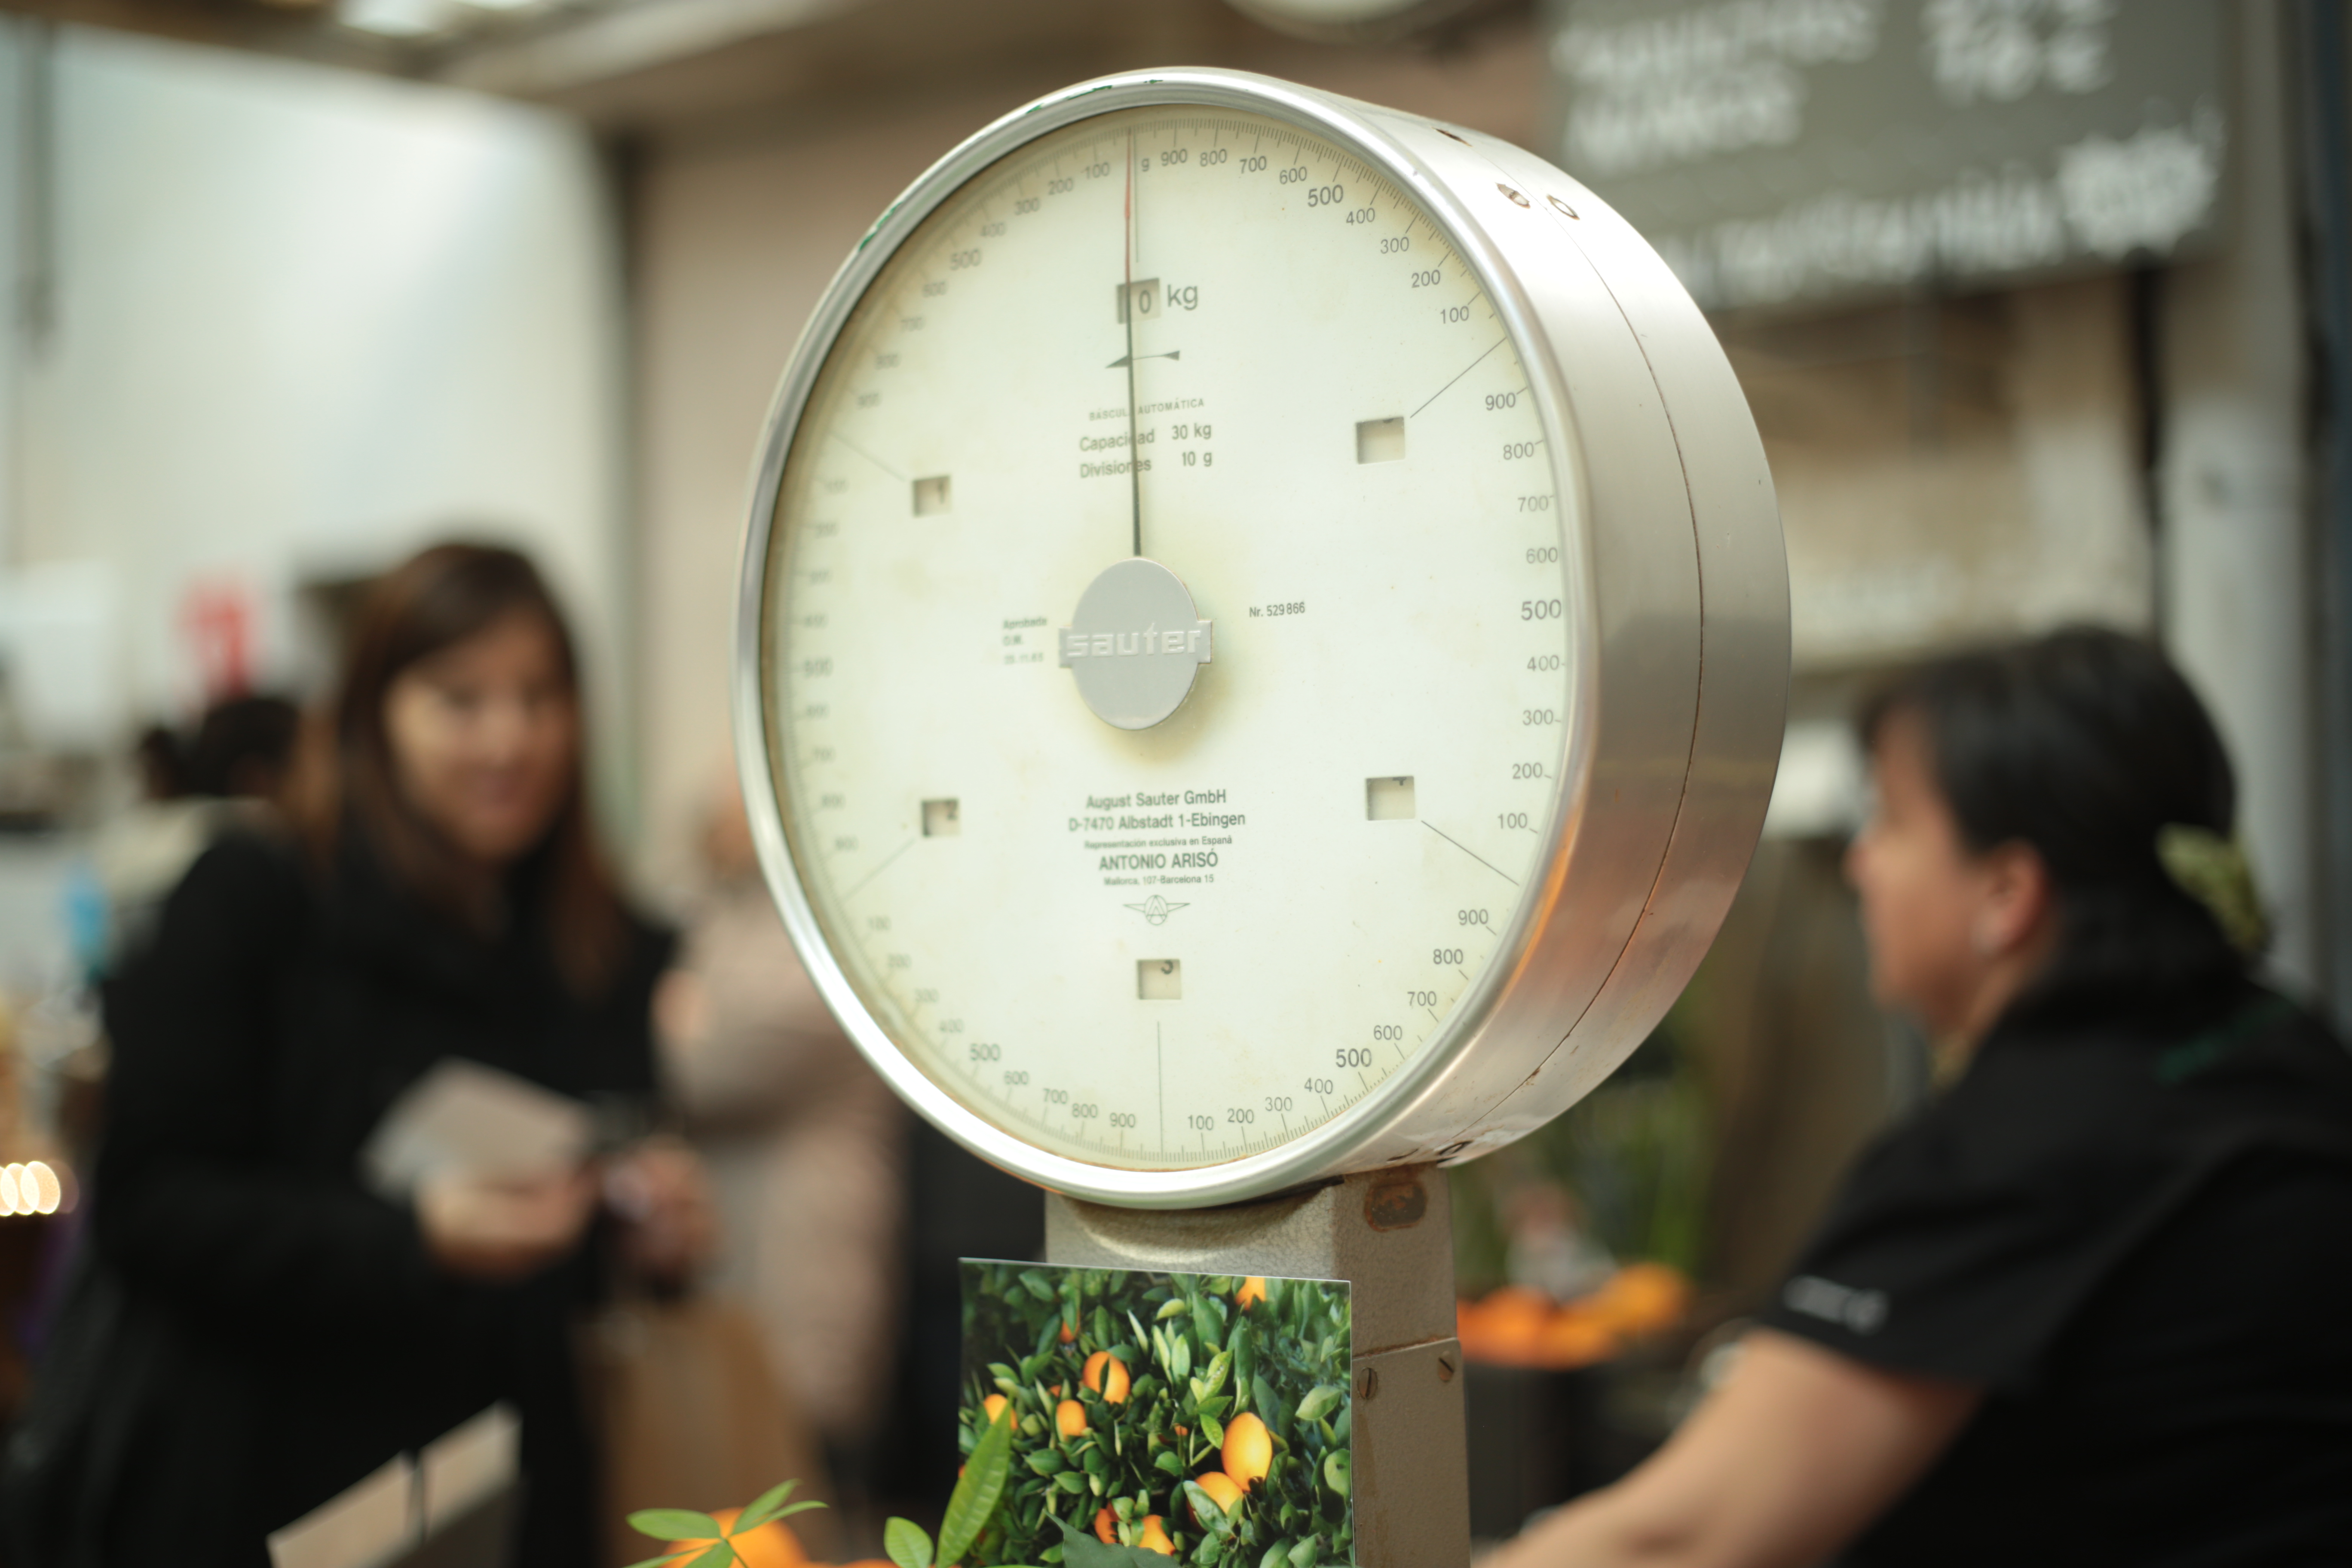
scale, silver, focus, dial, indoor, numbers, produce, grocerystore, checkout, publicdomain, sauter